Third Silesian War

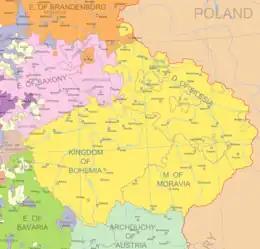
Map of the Central European region, prior to Prussia's seizure of Silesia, where the bulk of the war was fought

As Austria and Russia made open preparations for renewed war, Frederick became convinced that Prussia would be attacked in early 1757. Rather than wait for his enemies to move at a time of their choosing, he resolved instead to act preemptively, beginning with an attack against the neighbouring Electorate of Saxony, which he correctly believed was a secret party to the coalition against him. Frederick's broad strategy had three parts. First, he meant to occupy Saxony, gaining strategic depth and using the Saxon army and treasury to bolster the Prussian war effort. Second, he would advance from Saxony into Bohemia, where he might set up winter quarters and supply his army at Austria's expense. Third, he would invade Moravia from Silesia, seize the fortress at Olmütz, and advance on Vienna to force an end to the war. He hoped to receive financial support from the British, who had also promised to send a naval squadron into the Baltic Sea to defend Prussia's coast against Russia, if necessary.